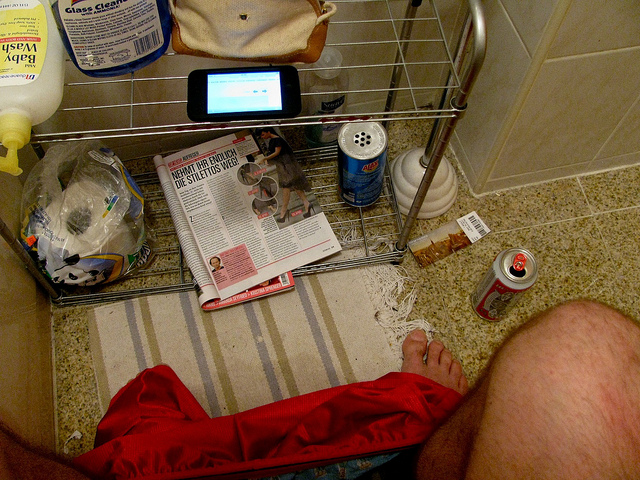
user: Given an image and a question. Answer the question in a short answer. Question: What material is the screen depicted made out of? Short Answer:
assistant: glass